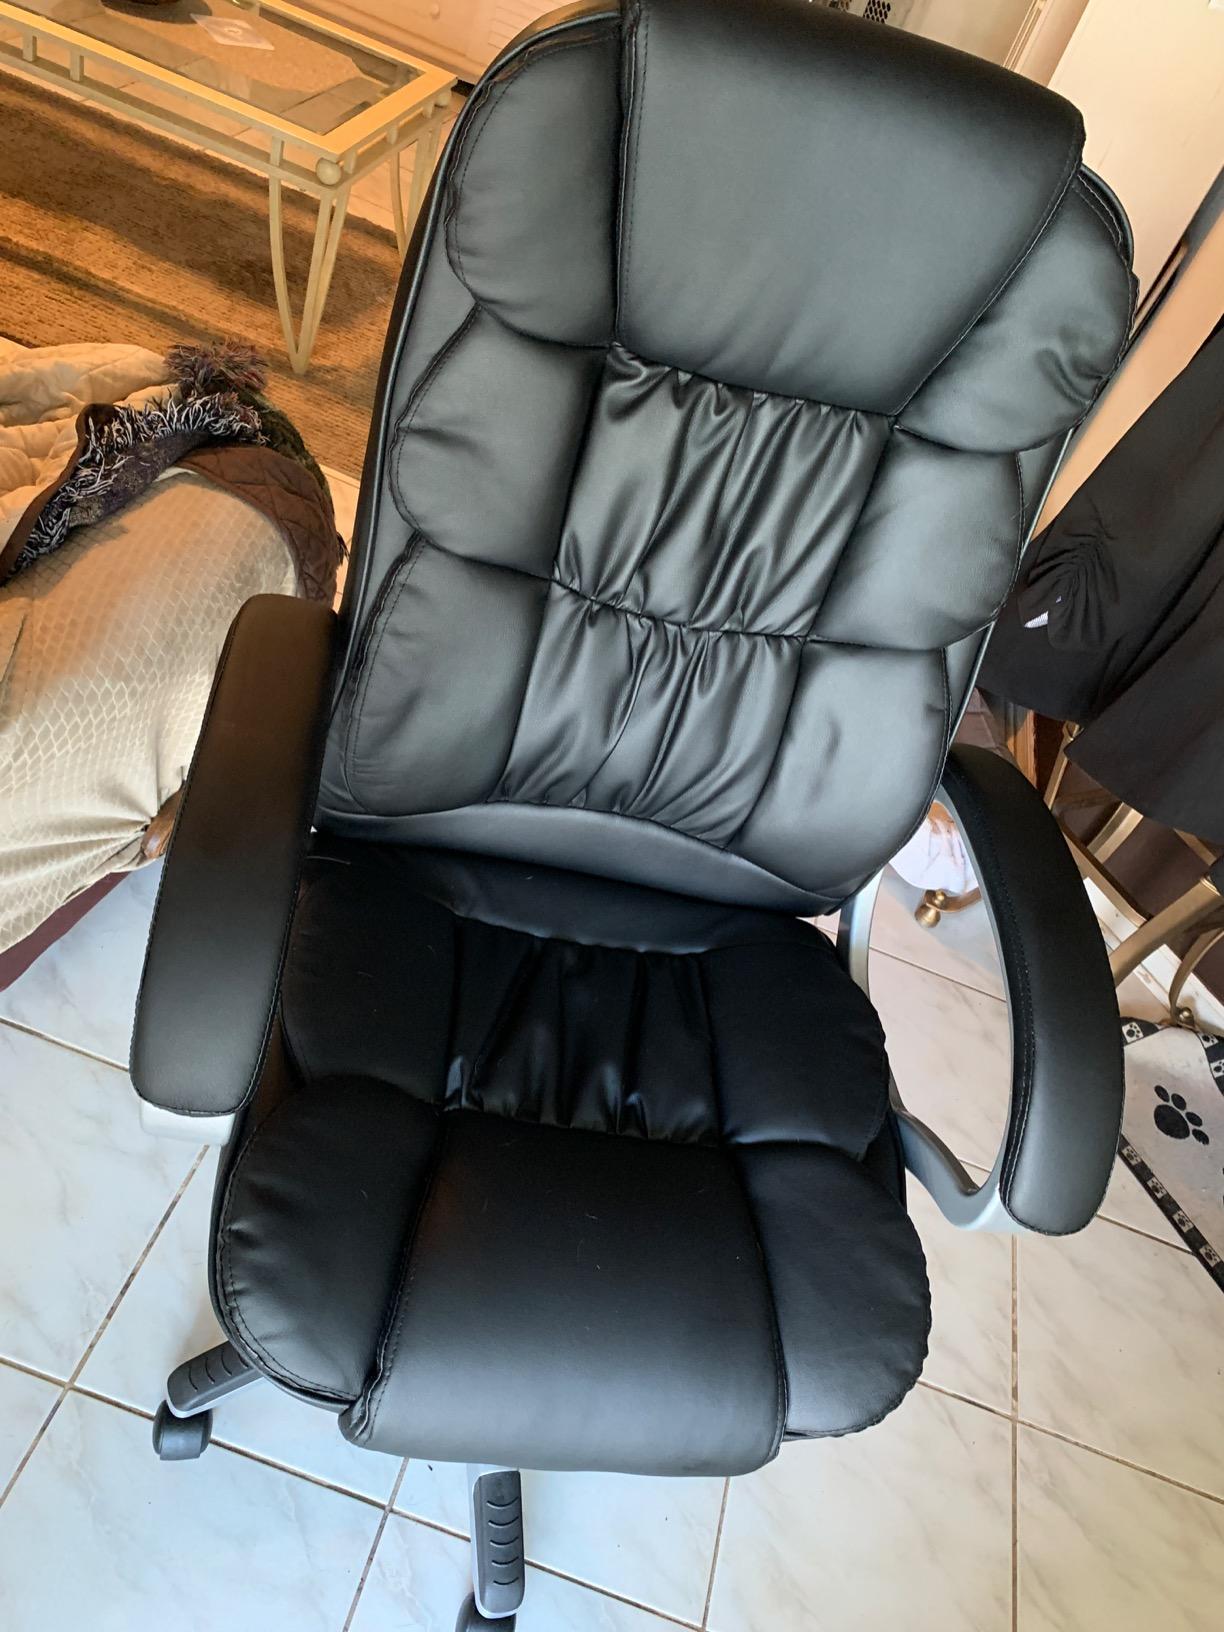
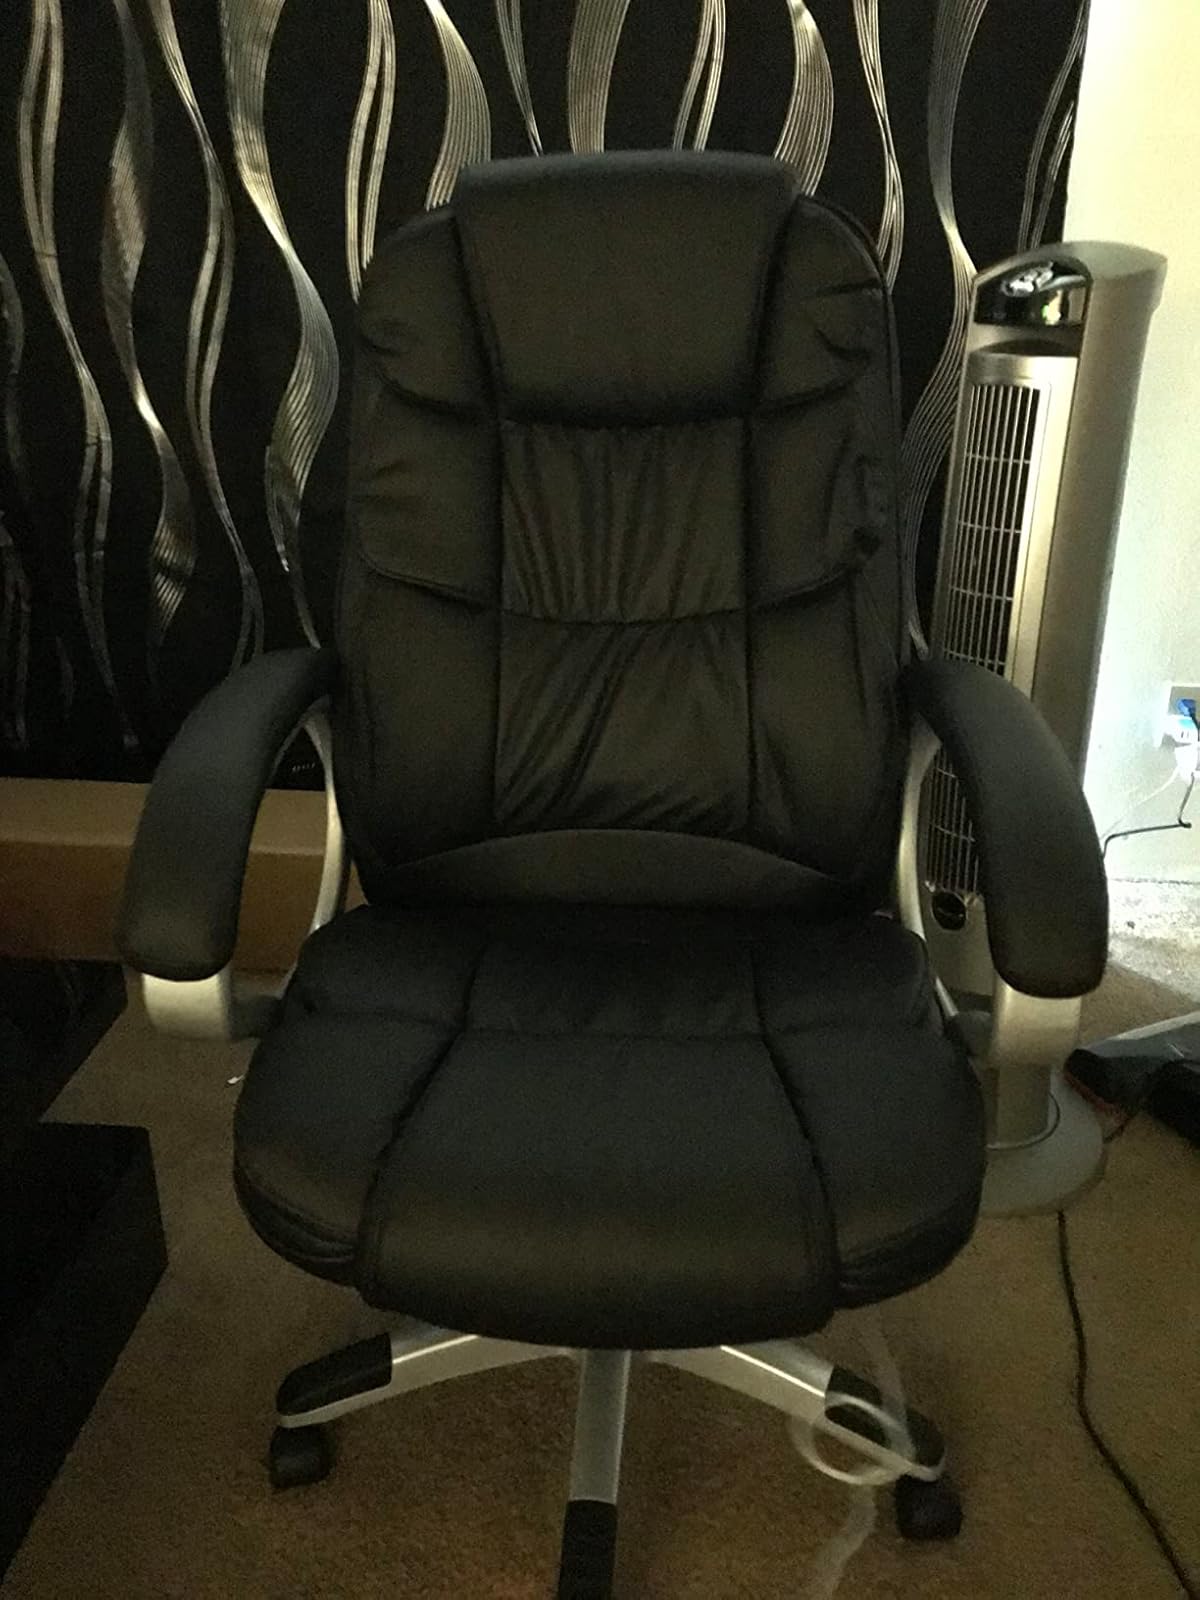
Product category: items_chair
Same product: yes